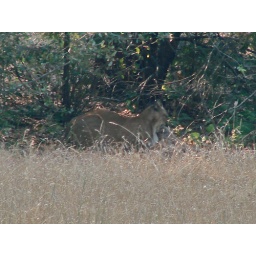
mountain lion w/ fawn in mouth